WorldPride

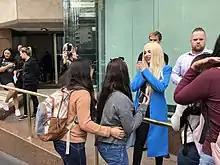
Ava Max (pictured in 2019) performed at the Sydney event in 2023.

This celebration in Madrid coincided in time with the 24th Europride, which was hosted for the second time in the Spanish capital (the first one was in 2007). It took place from June 23 to July 2, 2017. The event's slogan was "Whoever you love, Madrid loves you!", and the song chosen as the anthem was "¿A quién le importa?" by Alaska y Dinarama, which was specially adapted for the event with the collaboration of several Spanish popular singers among the LGBT community, including Fangoria – the band of two of the three former members of Alaska y Dinarama.